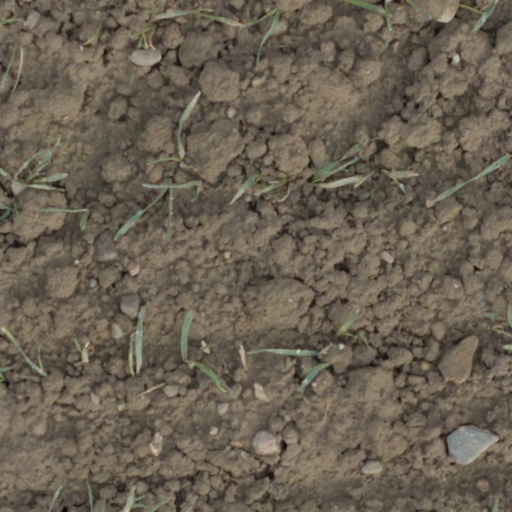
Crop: wheat